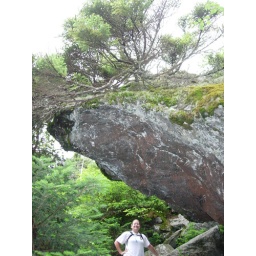
that is liz under a rock with a tree growing out of it